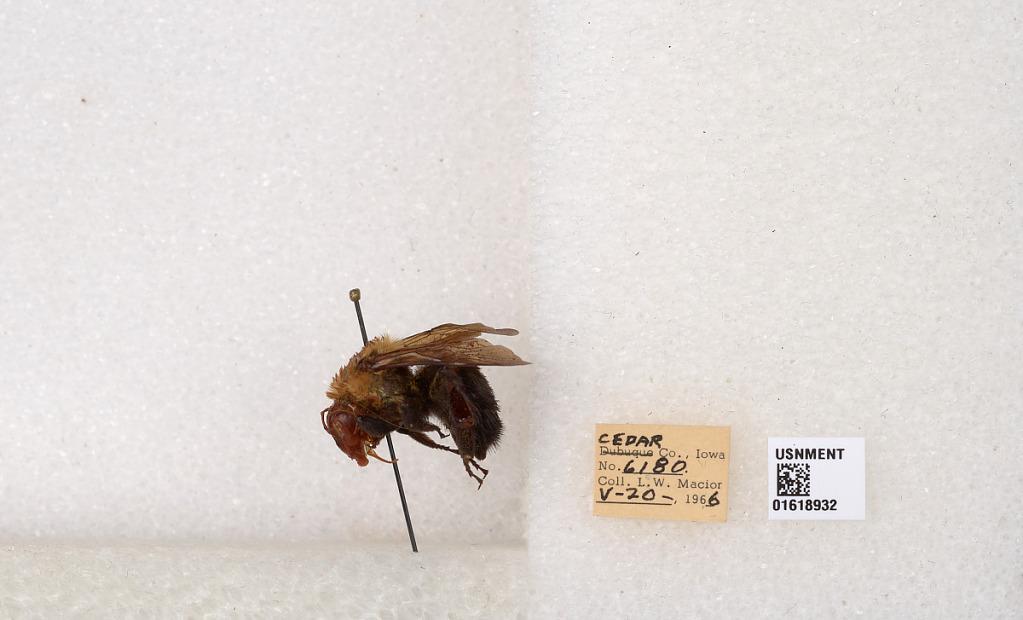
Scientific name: Bombus impatiens Cresson
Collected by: L. Macior
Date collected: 1966-5-20
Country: United States
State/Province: Iowa
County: Cedar
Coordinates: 41.7723, -91.1324